List of hypermarkets

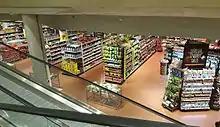
Hypermarket Interspar Austria in Vienna-Floridsdorf

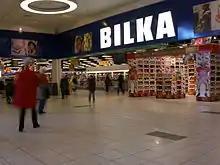
Bilka hypermarket in Ishoj, Denmark

The country's first hypermarket will be in a 100,000 square meter shopping center, in the capital Ashgabat, scheduled to open in 2014. The complex will include the hypermarket, offices, a cinema, boutiques and a parking lot that will accommodate around 1400 cars. It is yet unknown to which retailer Turkmenistan's first hypermarket will belong.